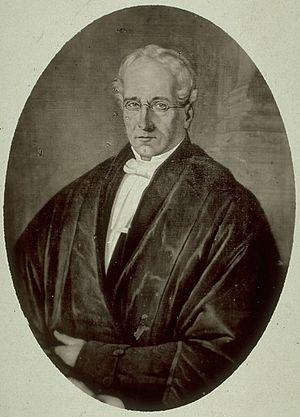
Photographie, Austin Cuvillier, marchand montréalais, 9.3 x 6.8 cm vieux.montreal.qc.ca
Austin Cuvillier, né le 20 août 1779 à Québec et mort le 11 juillet 1849 à Montréal, est un homme d'affaires et homme politique canadien.